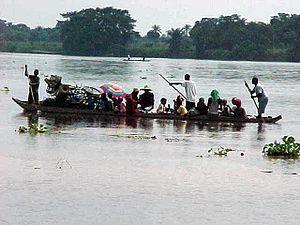
Le Kwilu est une rivière du bassin du fleuve Congo, dans le Bandundu en République démocratique du Congo et l’Uíge en Angola, et un affluent du Kasaï.